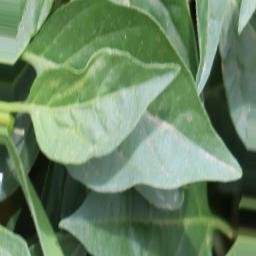
Label: healthy